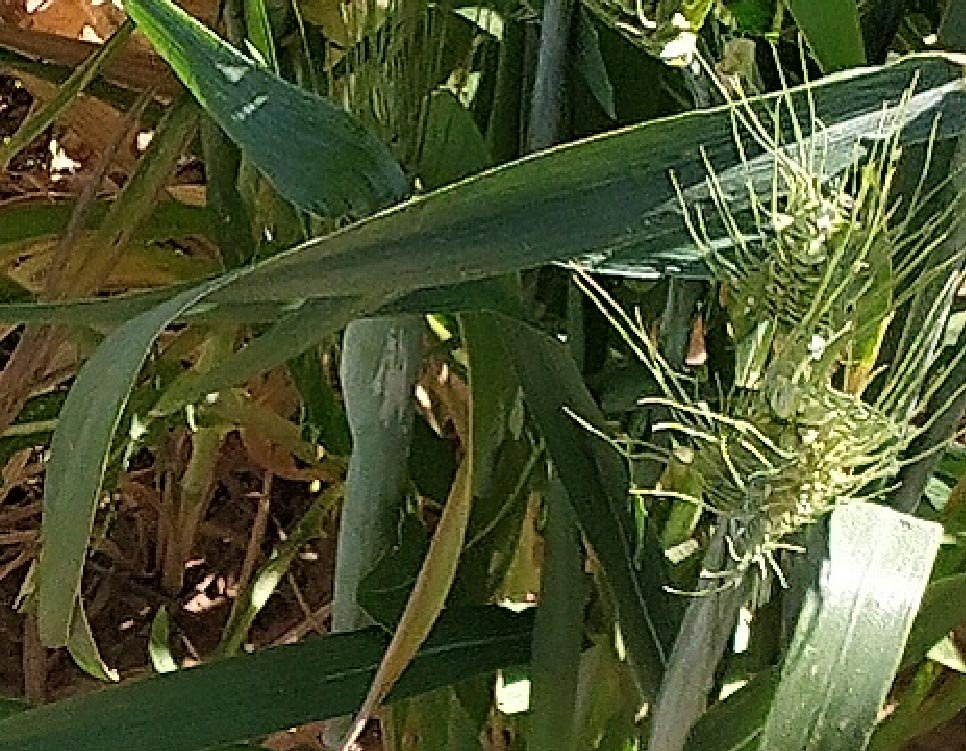
Label: Wheat___Healthy